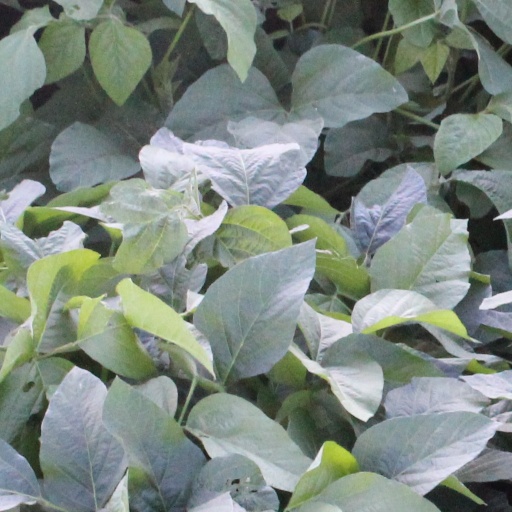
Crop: soybean